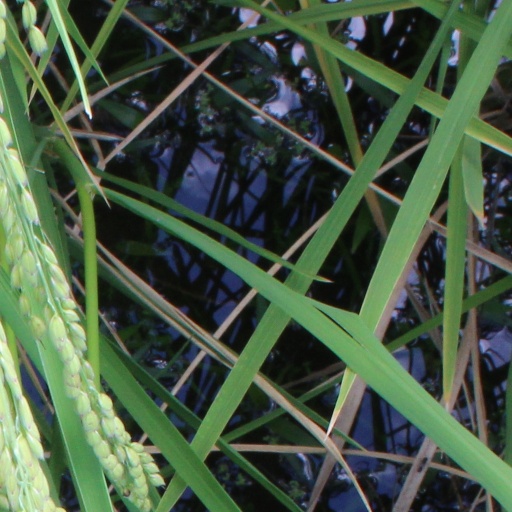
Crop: rice